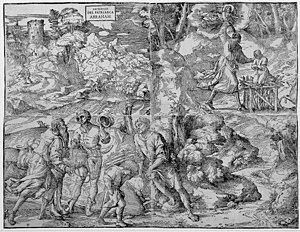
Le sacrifice d'Abraham. Gravure d'Hugo de Carpi, d'après Titien
Hugo de Carpi est un graveur sur bois et peintre italien de la Haute Renaissance, né vers 1480 à Carpi, dans la province de Modène et mort au plus tard en 1532 à Rome. Il est actif entre 1502 et 1532 à Venise, Rome et Bologne.